Alexander William Sheppard

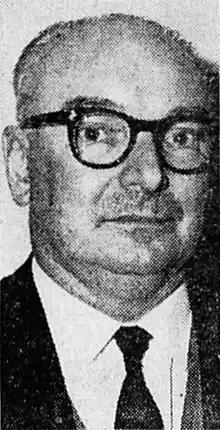

Alexander William Sheppard (2 June 1913 – 10 June 1997) was an Australian soldier, bookseller, publisher and writer. Rising to the rank of Colonel during World War II, he won the Military Cross for his role in the Allied evacuation from Greece in 1941. As a post–1945 rehabilitation officer in Greece he denounced the atrocities of the Greek Civil War and became an "outspoken critic" of British policies and the Greek governments Britain supported. In the 1960s he fought against book censorship in Australia.